Ben Franklin Transit

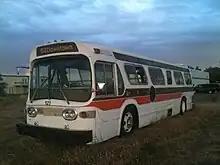
GM New Look, used in the early years of Ben Franklin Transit

The roots of public transportation in the Tri-Cities region can be traced back to the beginnings of the Hanford Site, which was opened in 1943 in the midst of World War II, and ultimately produced the plutonium used in the Fat Man bomb that was detonated over Nagasaki, Japan. General Electric, and later the Atomic Energy Commission, provided bus service as a way to bring its workers to and from the Hanford site to locales in the area, largely Richland.